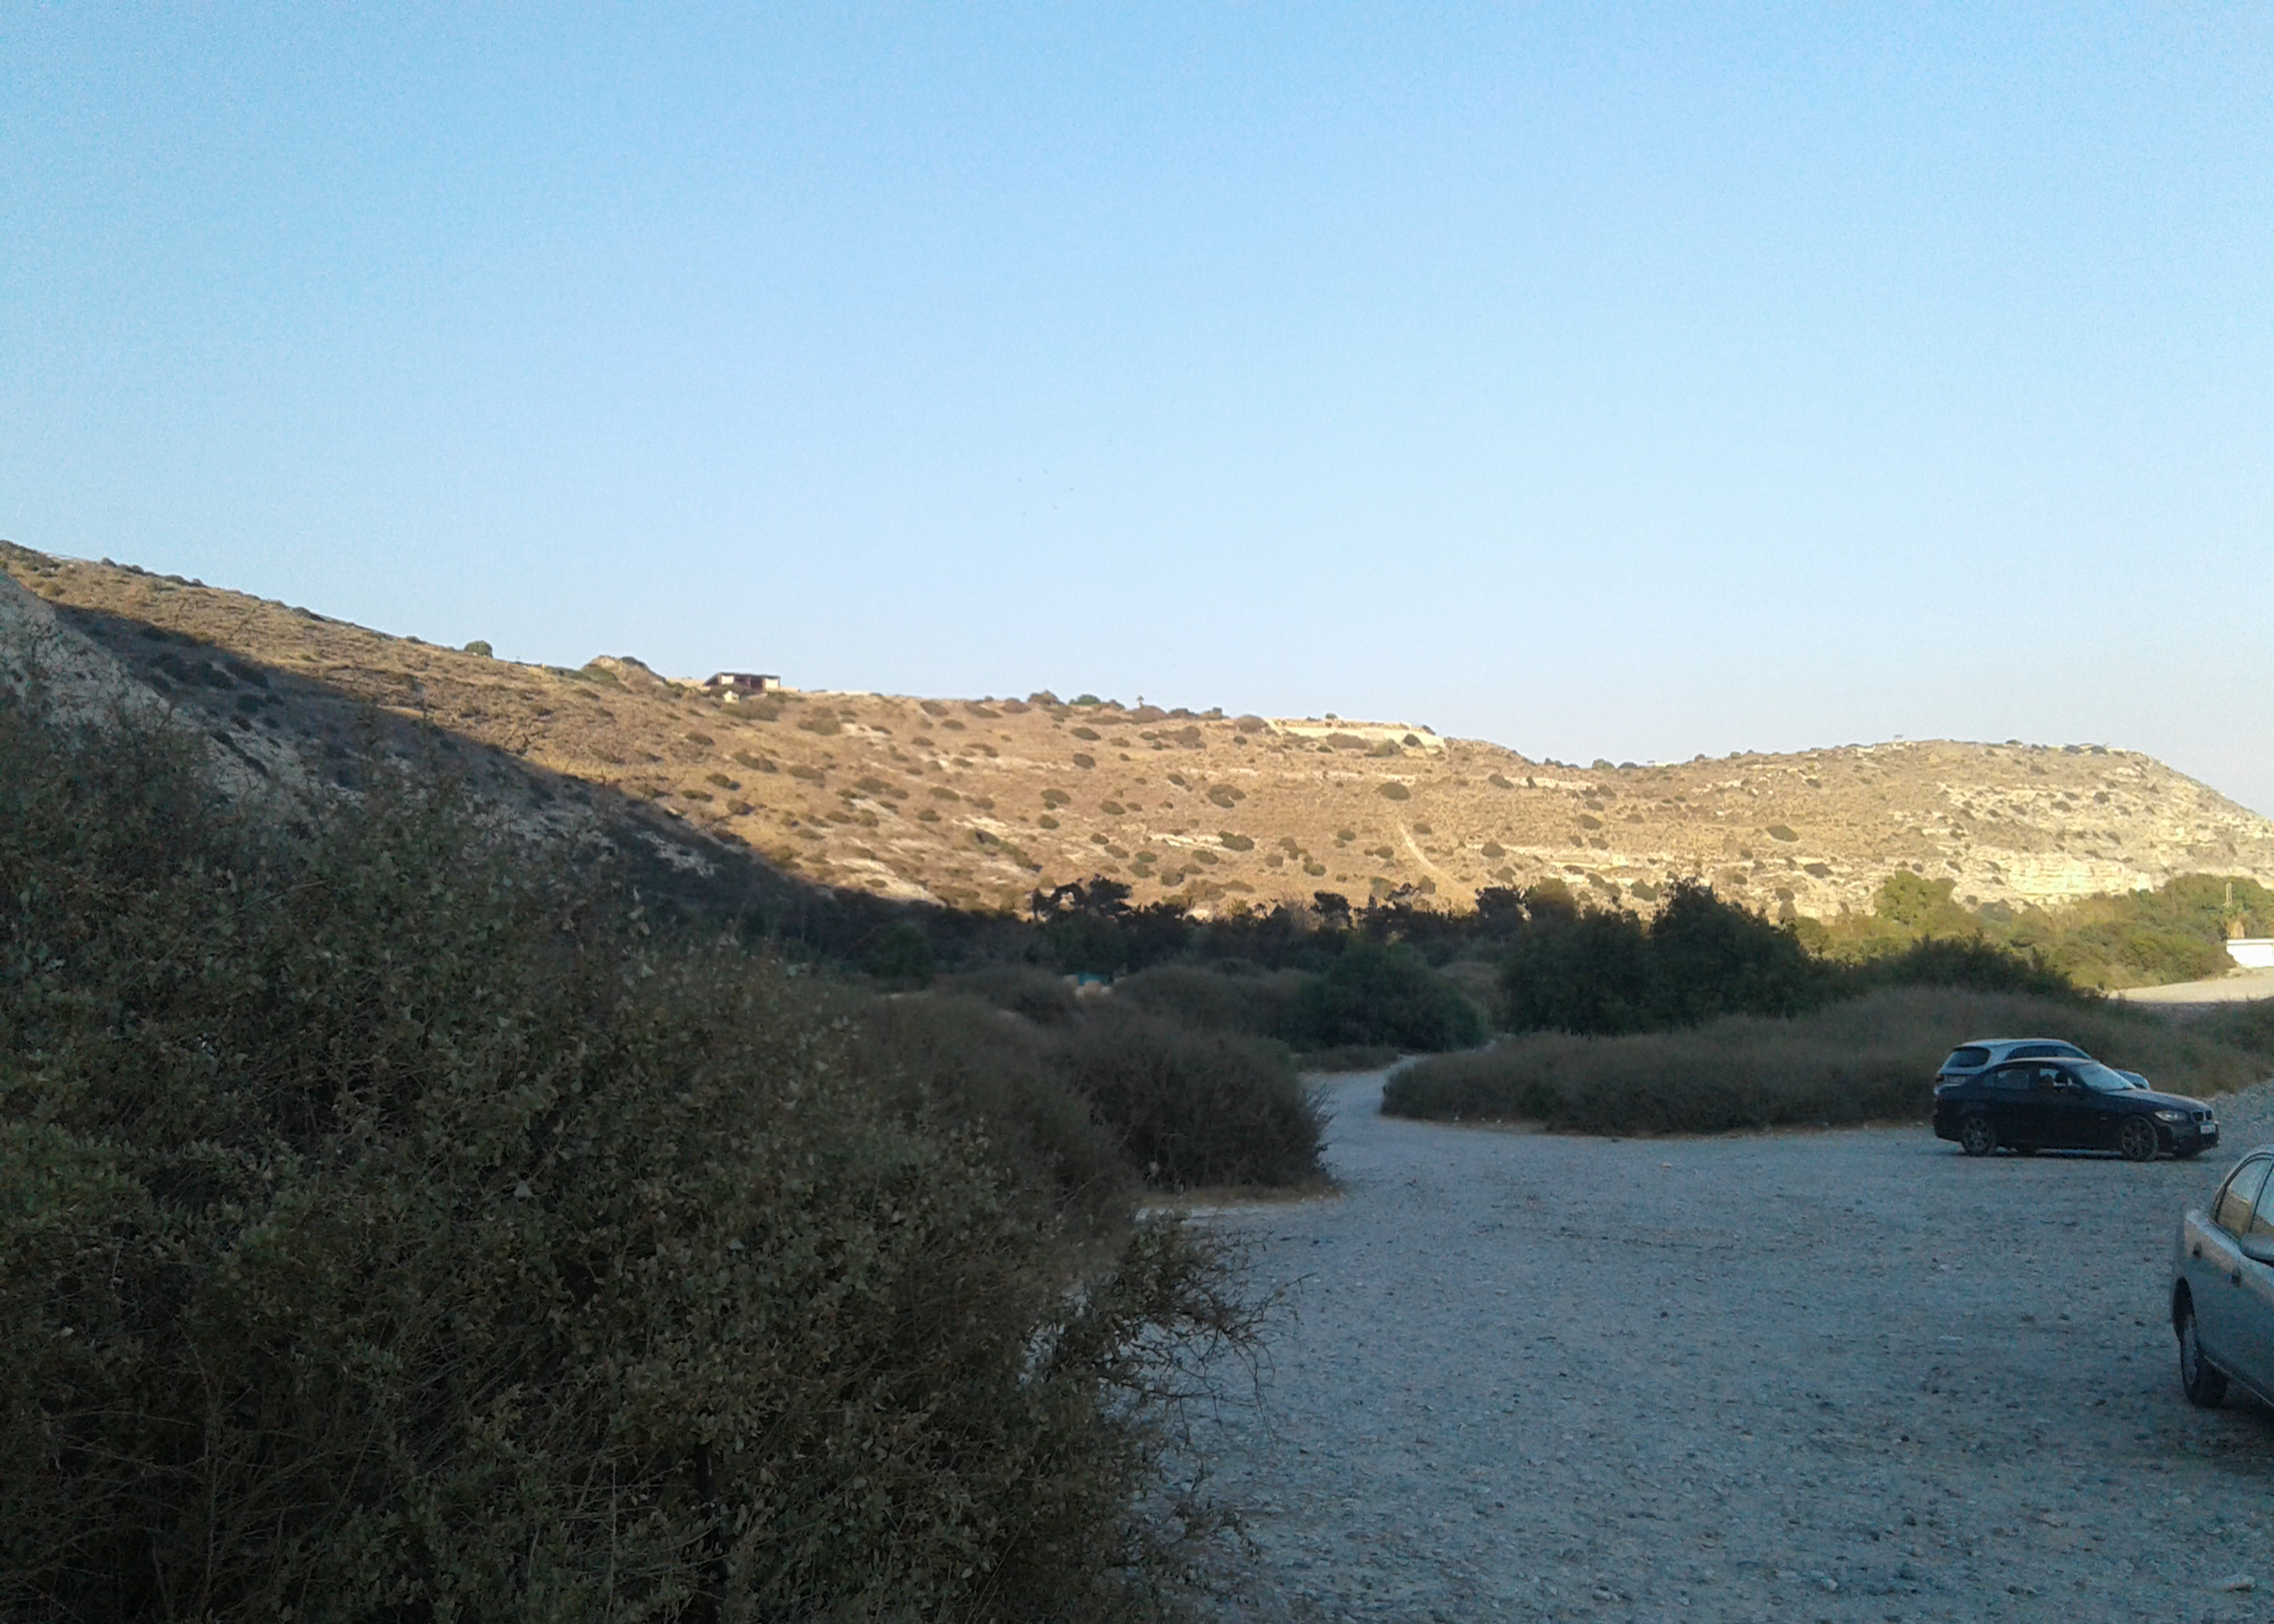
sky, plant, greens, path, greenery, cars, road, tire, vehicle, car, vehicle registration plate, mountain, automotive tire, tree, landscape, horizon, asphalt, automotive design, motor vehicle, personal luxury car, road surface, hill, plateau, valley, family car, automotive exterior, reservoir, aeolian landform, soil, mid size car, sport utility vehicle, rock, luxury vehicle, lake district, chaparral, wadi, mountain range, badlands, evening, compact car, loch, coast, winter, shrubland, channel, ocean, freezing